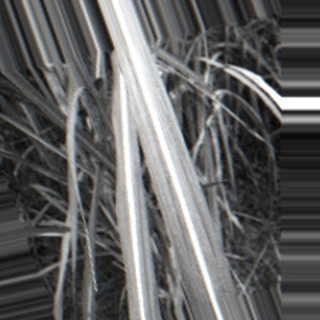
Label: sugarcane_bacterial_blight